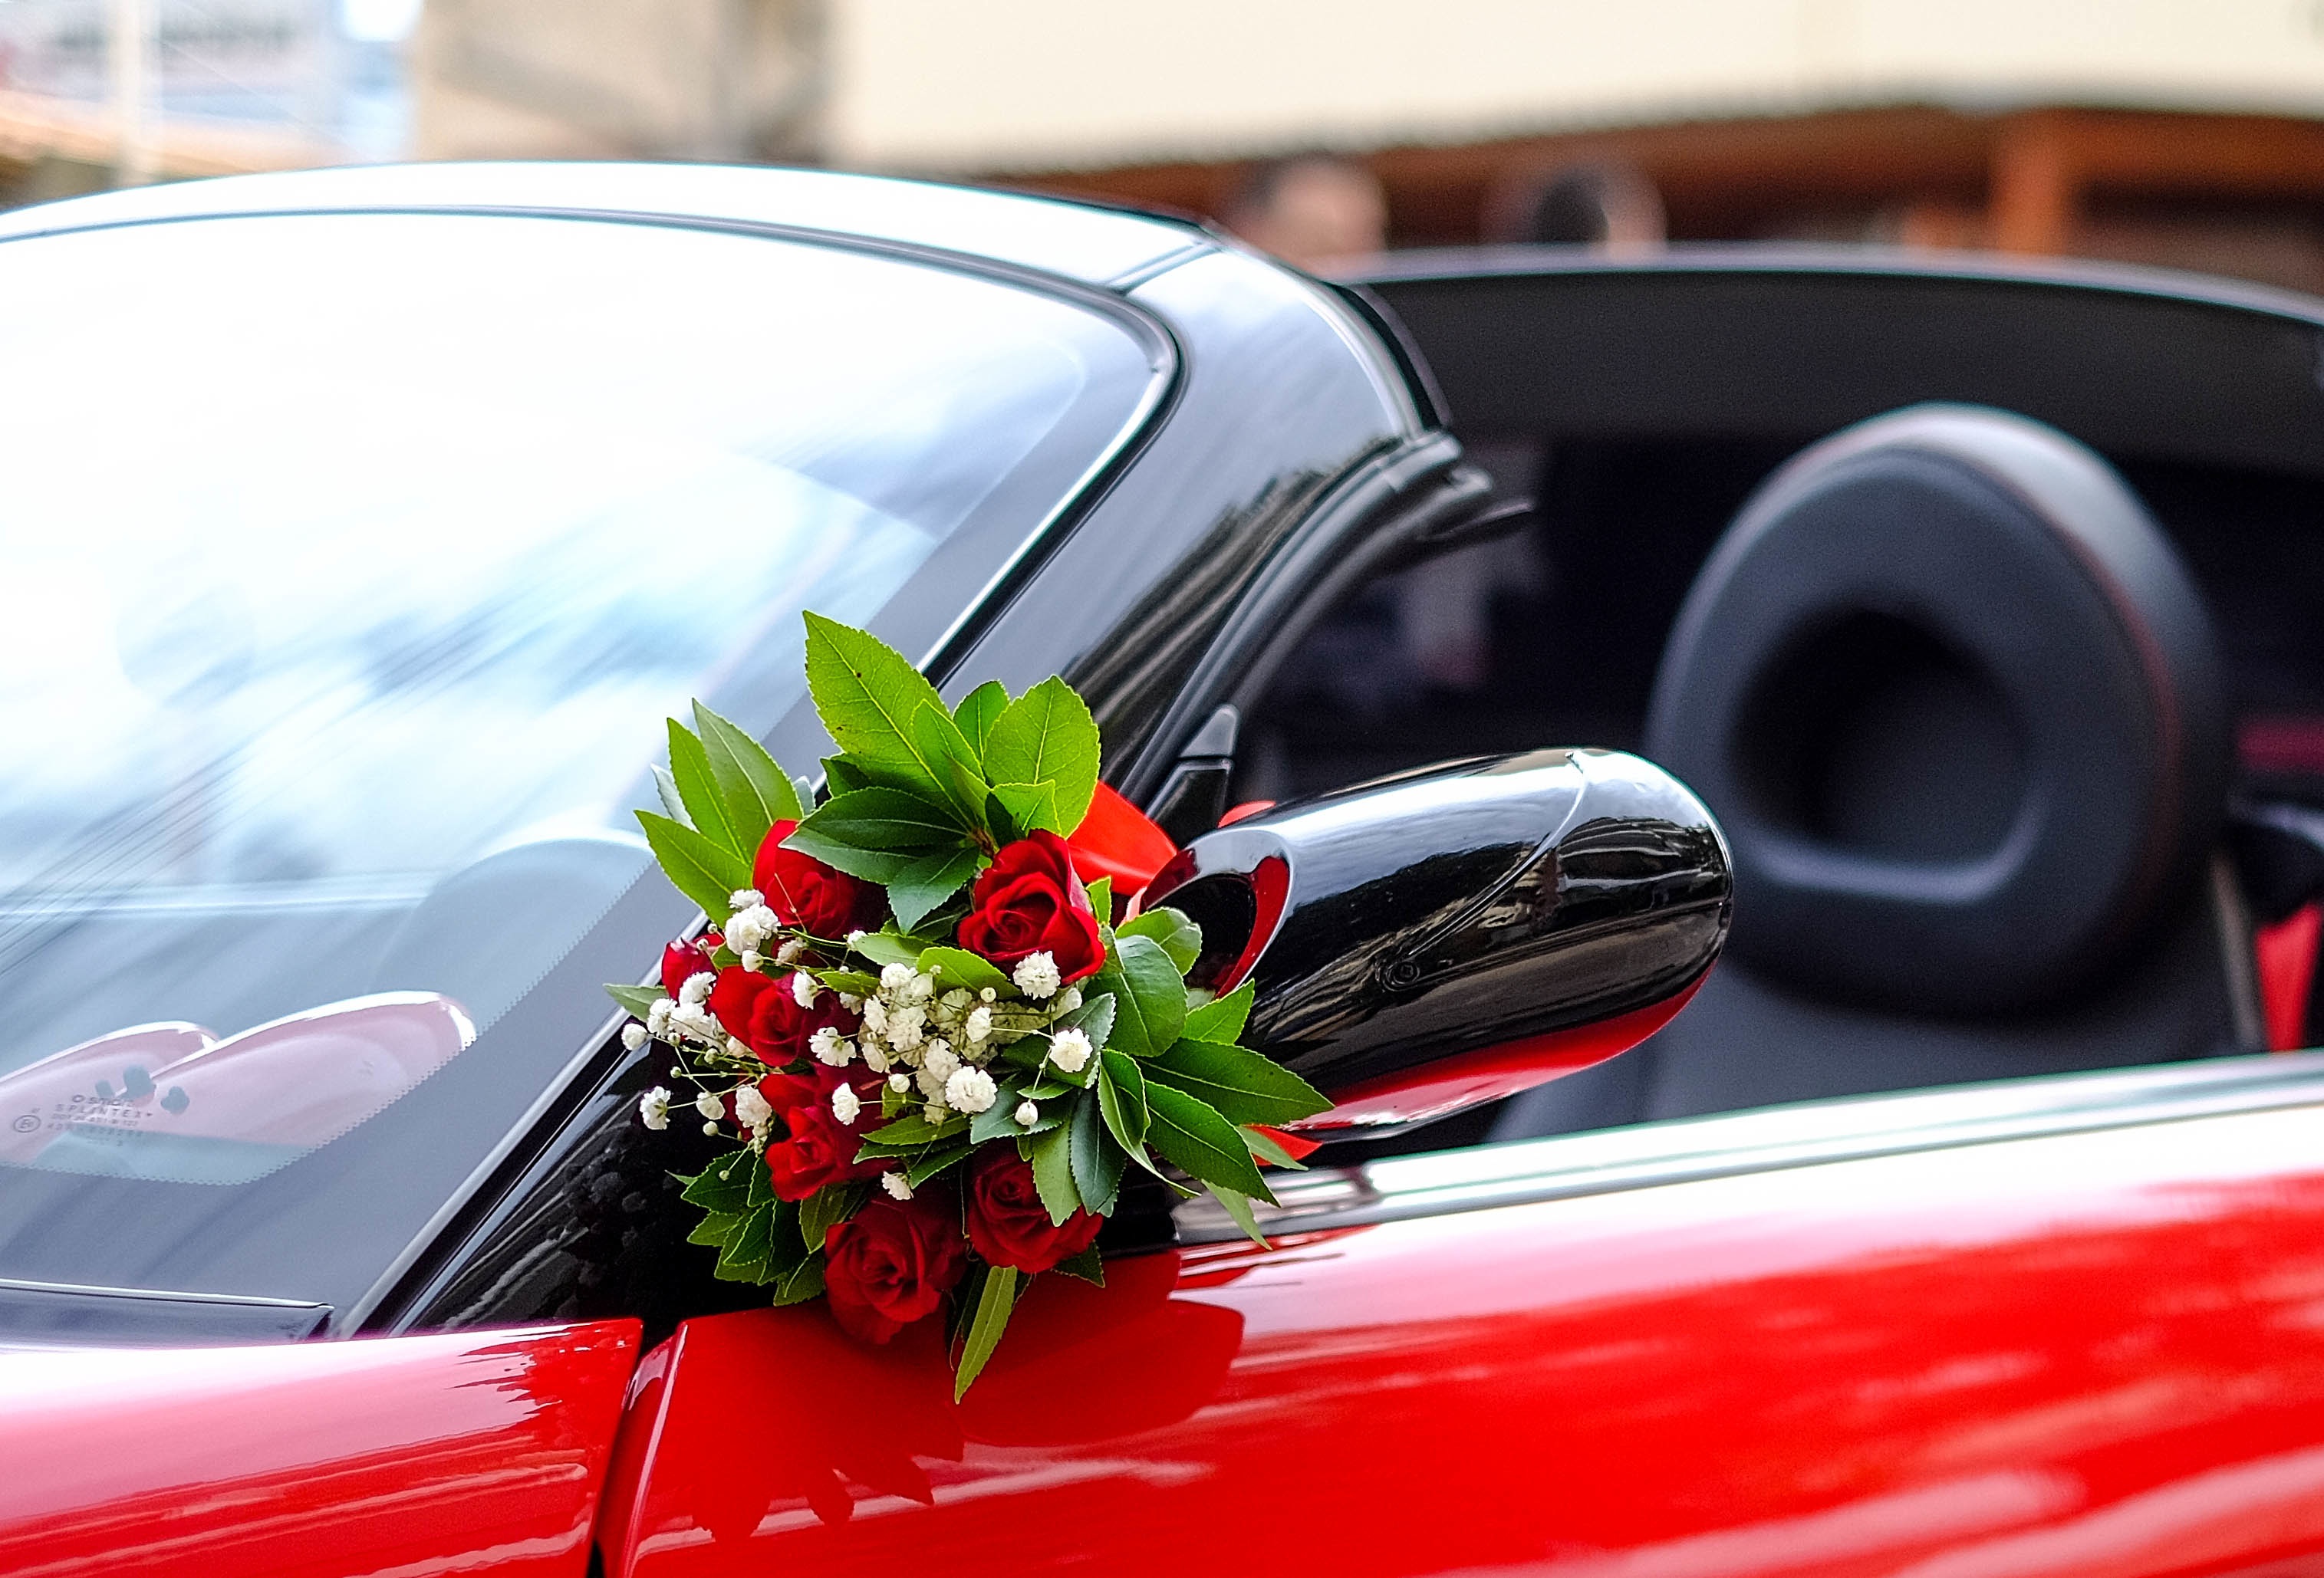
car, wheel, window, driving, red, vehicle, sports car, supercar, convertible, auto show, land vehicle, automobile make, automotive exterior, automotive design, luxury vehicle, subcompact car